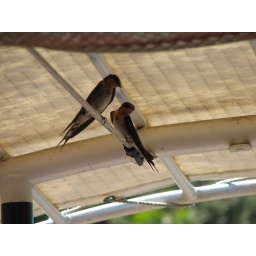
We took a river cruise up in Kuranda and these little guys paid our boat a visit.